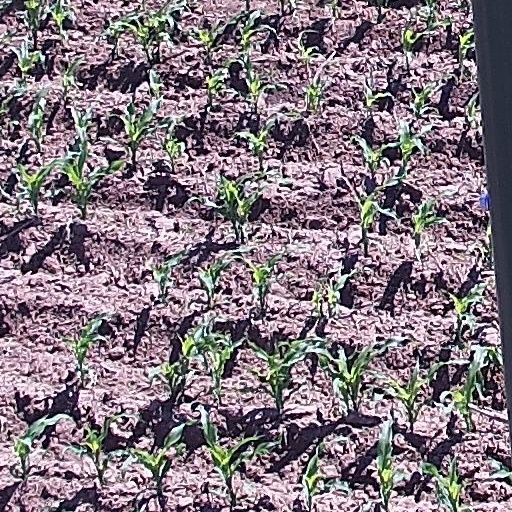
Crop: maize; corn